Immigration to Denmark

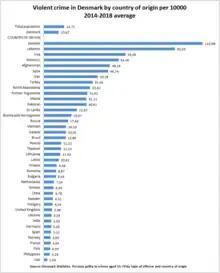
Violent crime perpetrators in Denmark by country of origin in 2014–2018

Studies have found that the types of crime that Danish nationals and immigrants and their descendants are found guilty of committing differ. A study of crime by country of origin from 1995 to 2000 found that Danes are more likely to violate the Road Traffic Act, whereas immigrants and descendants have a higher proportion of convictions for property violations and crimes of violence than Danes.